Nacht und Träume

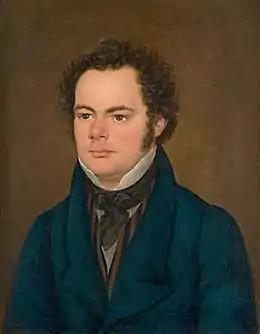
Portrait of Franz Schubert by Franz Eybl (1827)

Nacht und Träume (Night and Dreams) is a lied for voice and piano by Franz Schubert, from a text by Matthäus von Collin, and published in 1825. In Otto Erich Deutsch's catalogue of Schubert's works, it is D. 827.